George A. Baer

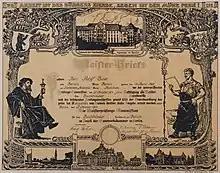

In addition to learning the art of leather binding and gold tooling, Kersten engaged Baer to assist in teaching at the Applied Arts school. In October 1925 Baer was offered his first independent position at the Staatliche Kunstgewerbeschule in Kassel to teach bookbinding.